Llanllowell

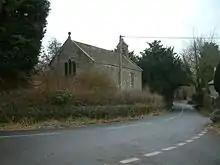
Llanllowell Church

Llanllowell is a village in Monmouthshire, southeast Wales, in the United Kingdom. It is two miles southeast of Usk, in the community of Llantrisant Fawr.